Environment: real
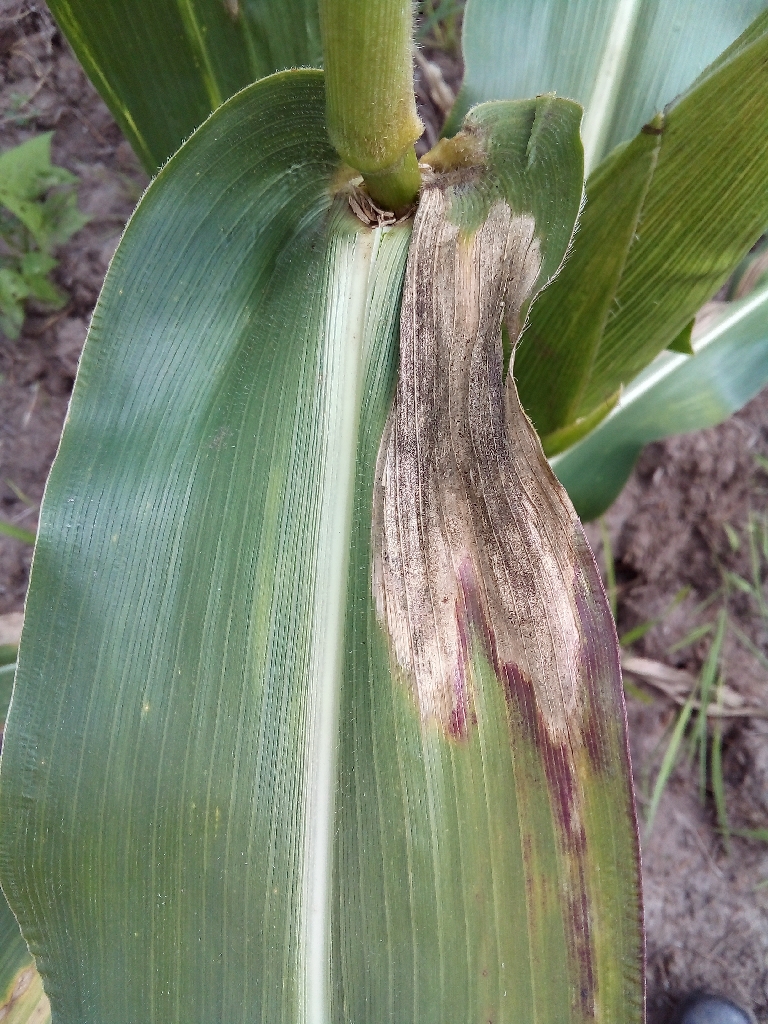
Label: northern_corn_leaf_blight